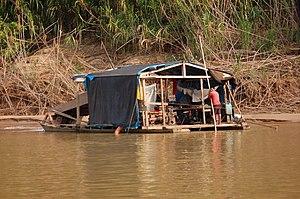
L'orpaillage clandestin est une des causes de la pollution et de la déforestation dans la région de Madre de Dios.
La réserve nationale Tambopata est une réserve nationale du Pérou située dans la région de Madre de Dios. La réserve actuelle est issue d'une zone réservée fondée en 1977 et gérée par l’américain Max Gunther. Elle a été créée le 4 septembre 2000 et occupe une superficie de 274 690 ha. Elle exerce un attrait touristique et scientifique majeurs grâce à sa biodiversité remarquable. L'écosystème est localement menacé par l'orpaillage et la surexploitation de la forêt, d'où son rôle majeur dans la protection de l'environnement. Le statut de la réserve permet aux peuples autochtones, principalement les Esse Ejja, de conserver une certaine autonomie et à une agriculture contrôlée de perdurer.